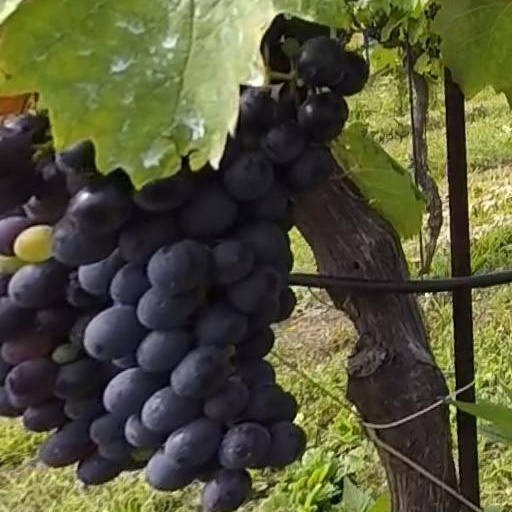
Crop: grape